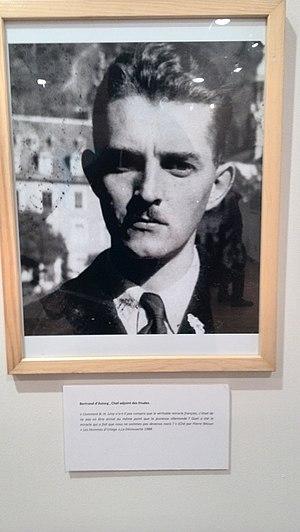
Portrait de Bertrand d'Astorg à l'école des cadres d'Uriage, 1940-42.
Bertrand d'Astorg est un écrivain et poète français né à Pau le 7 novembre 1913 et décédé le 21 octobre 1988.